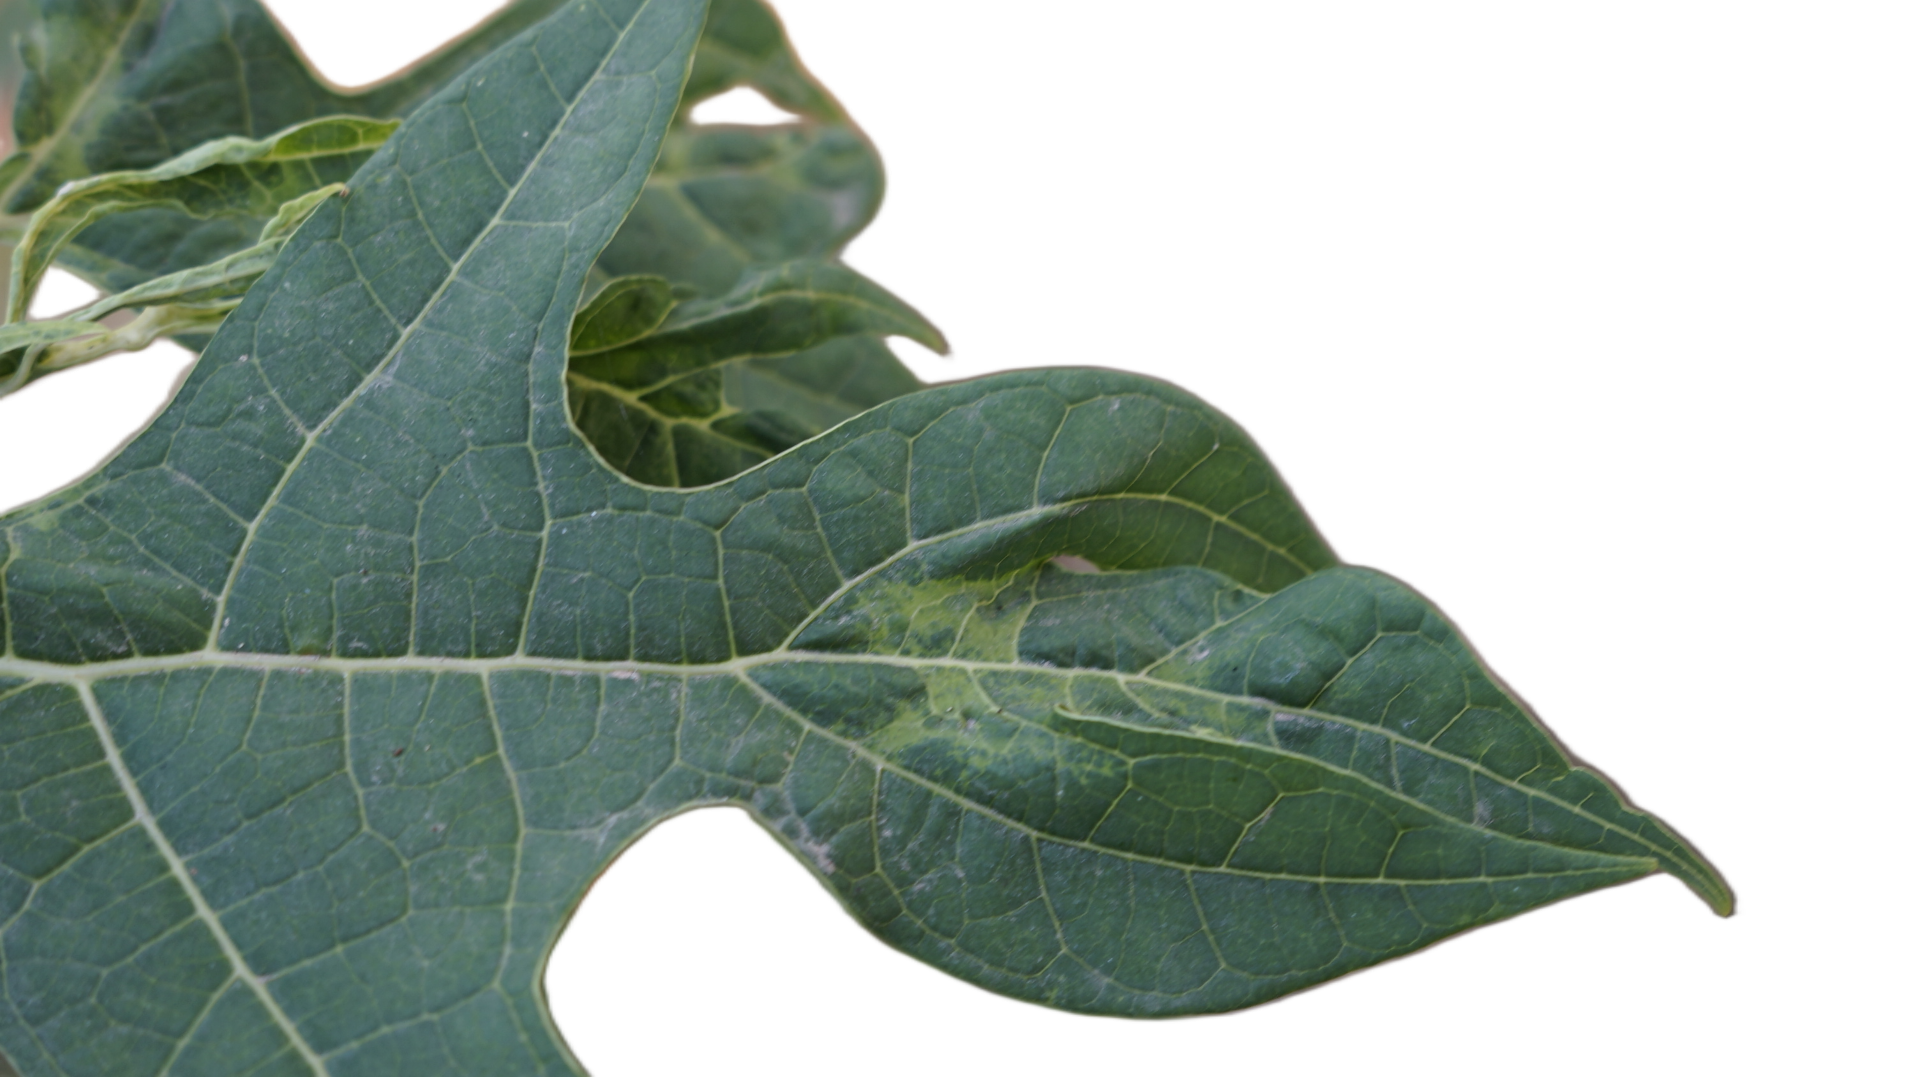
Crop: Papaya
Label: Curled_Yellow_Spot